Travel Air Type R Mystery Ship

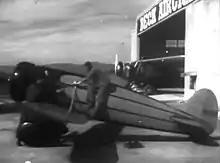
Pancho Barnes's Travel Air Mystery Ship NR613K appearing in "Sky Bride" (1932)

The second Type R, NR613K (Race No. 32) powered by a six-cylinder D-6 Chevrolair, manufactured by Arthur Chevrolet Aviation Motors Corporation of Indianapolis, Indiana. The six-cylinder air-cooled, inverted inline engine developed 165 hp at 2,175 rpm, and powered NR613K to a win in the Experimental class at the 1929 National Air Races. NR613K was later converted back to a radial-engined version by Florence "Pancho" Barnes. Paul Mantz later purchased the aircraft and used it extensively in film work. Years later, Barnes bought it back in an auction where other pilots made sure nobody bid against her. It is currently undergoing restoration in the UK.